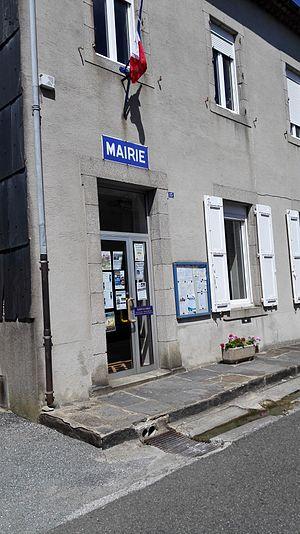
Mairie de LACABAREDE
Lacabarède est une commune française située dans le département du Tarn en région Occitanie.